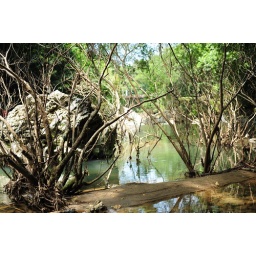
The river running through the natural park. Water comes from the aquifers underneath the mountains.